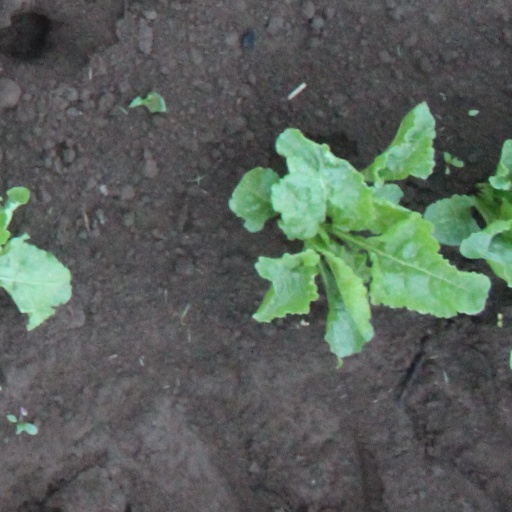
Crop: sugar beet